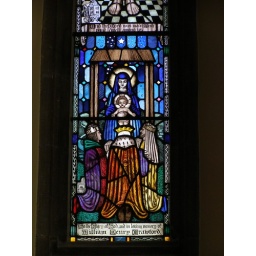
Detail of Trena Cox stained glass window (1932) in St Michael, Blundellsands